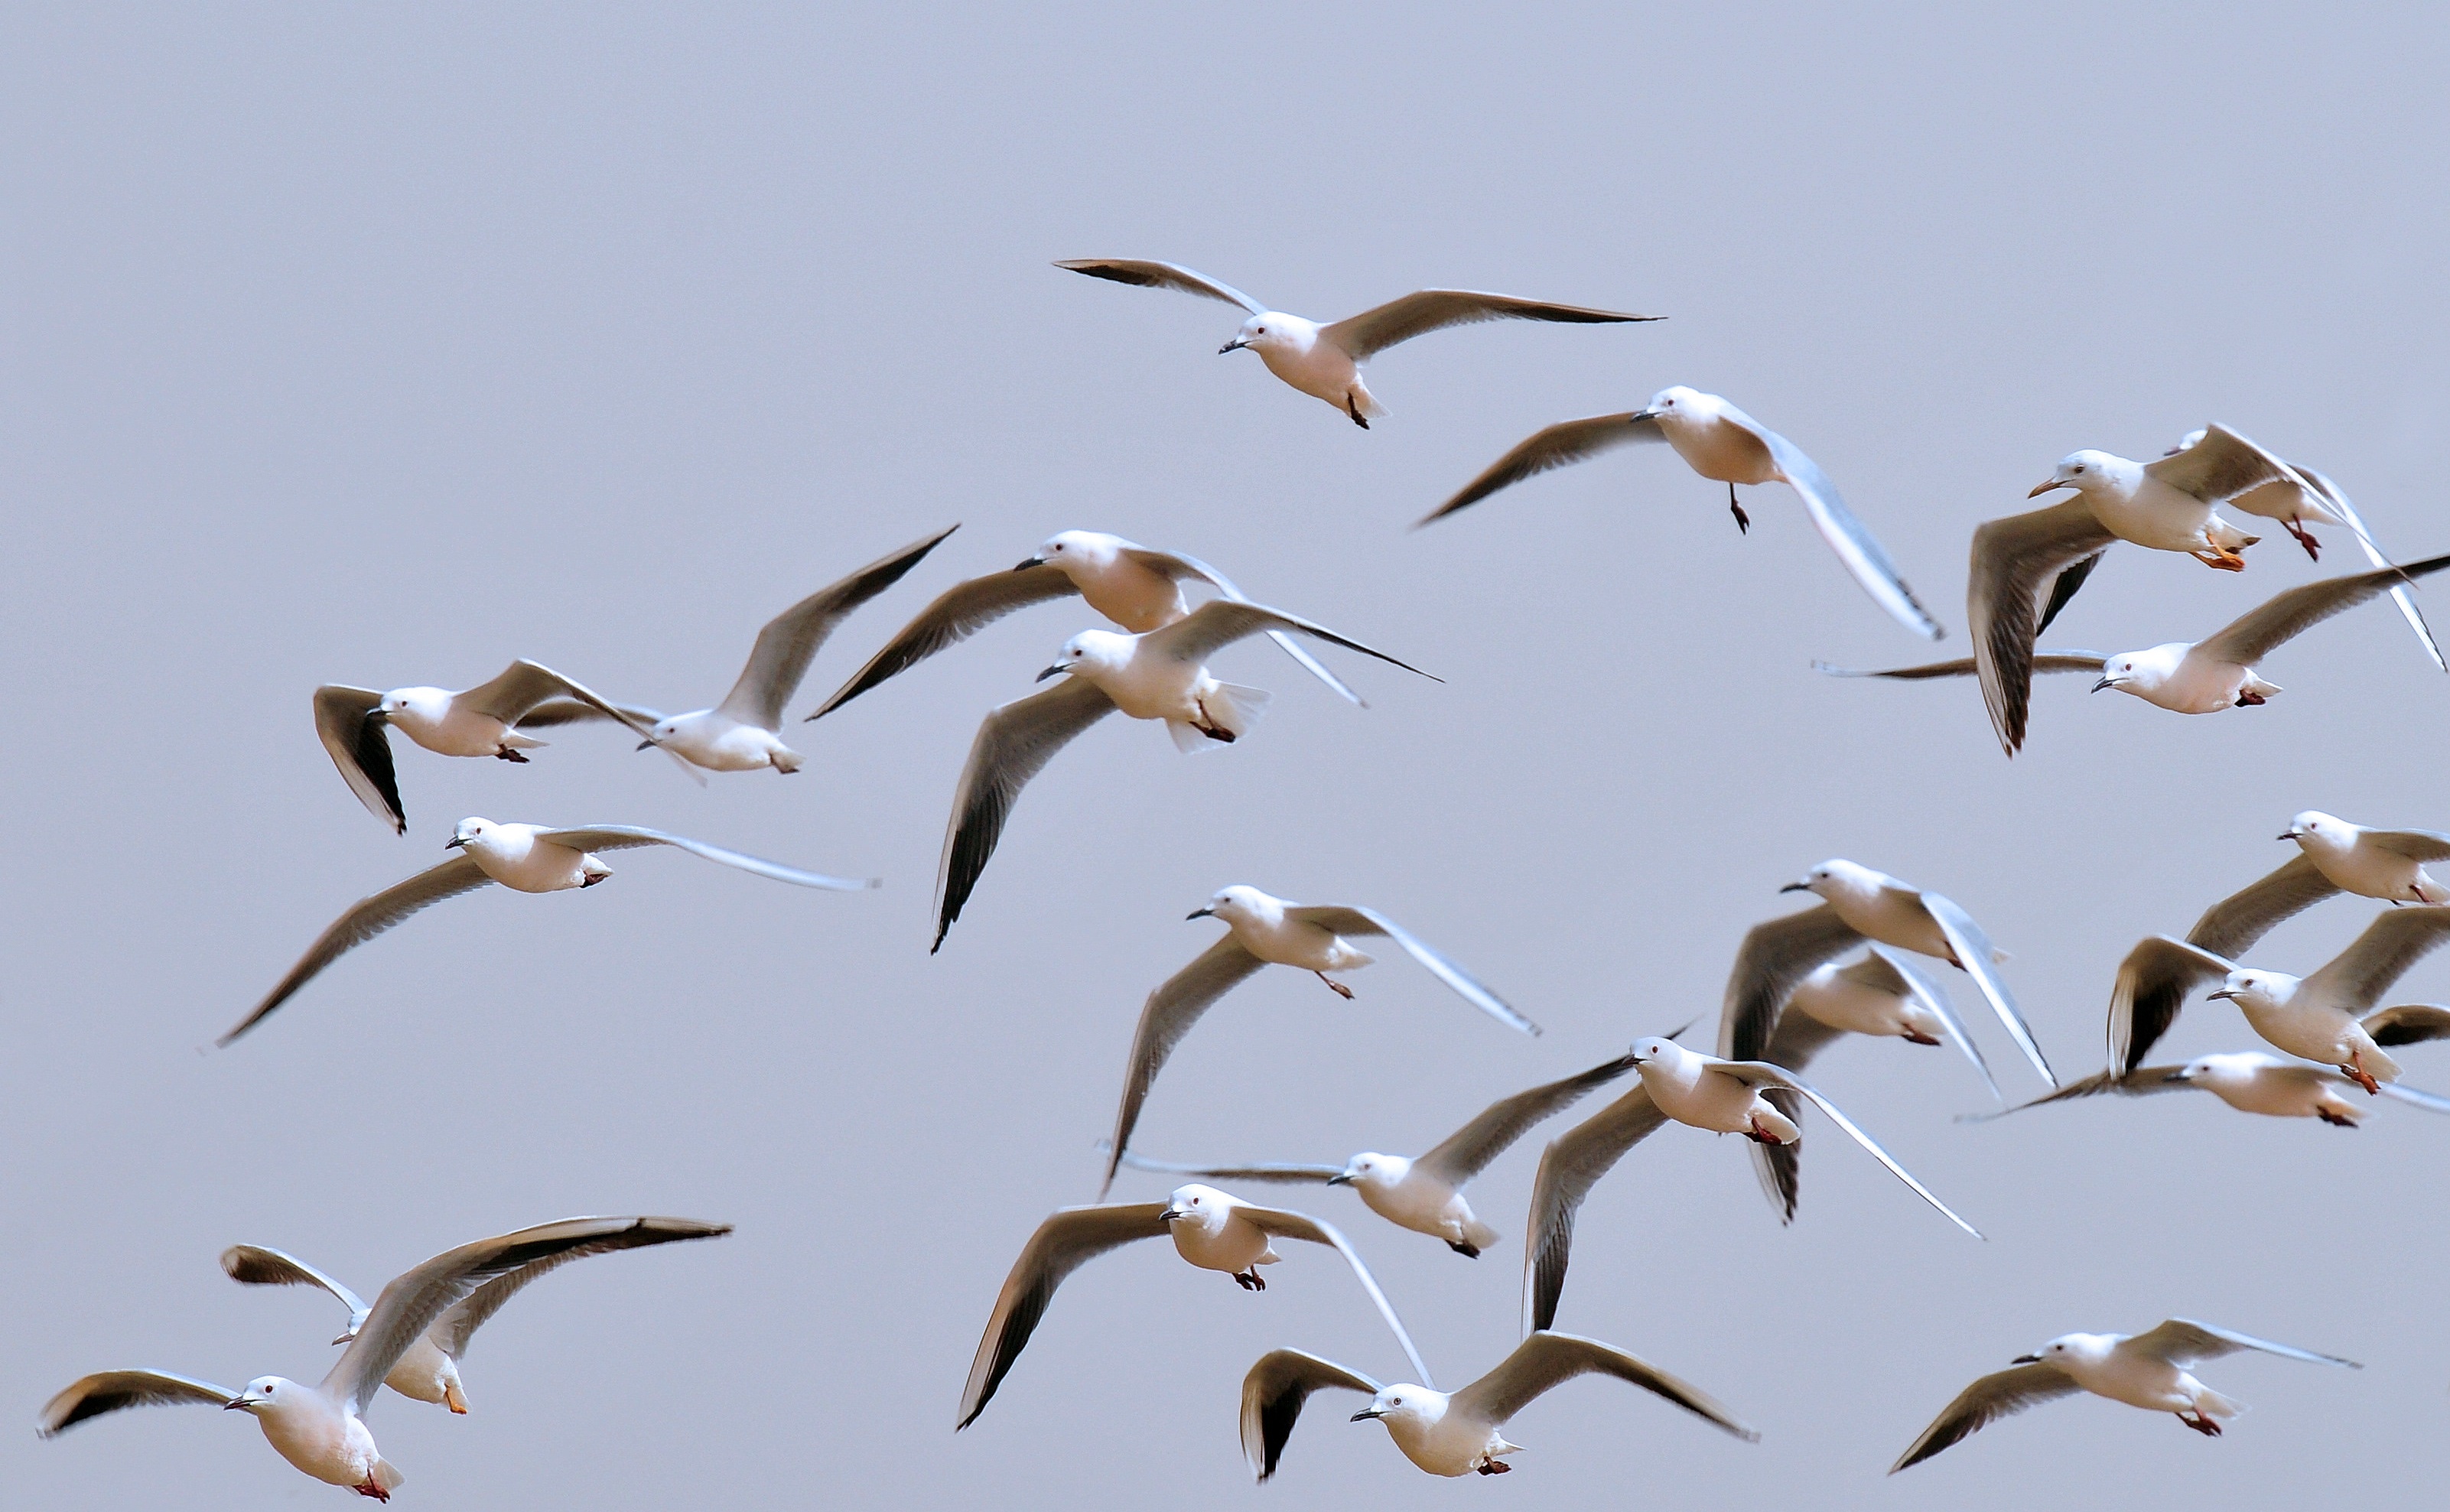
nature, bird, wing, sky, animal, seabird, flock, wildlife, beak, fauna, sea bird, birds, seagulls, vertebrate, shorebird, gannet, bird migration, bird flight, animal migration